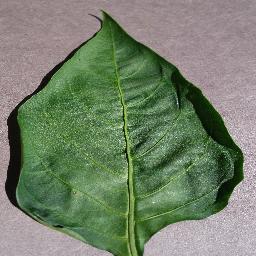
Label: Pepper,_bell___healthy